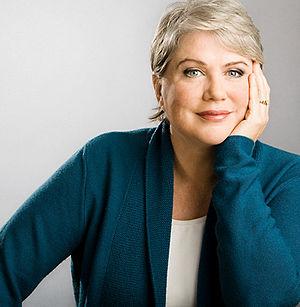
Julia Sweeney est une actrice, humoriste et écrivaine américaine.